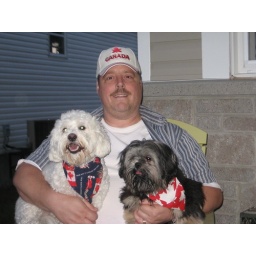
On Canada Day with the dogs in front. of our house